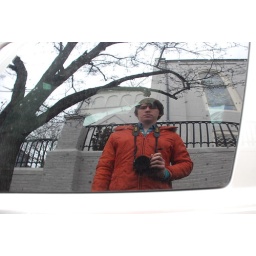
piers in van window